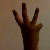
The image shows a hand gesture representing the number 6 in Indian Sign Language.